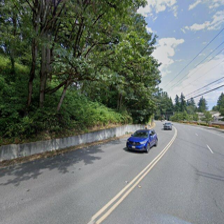
Label: streetView